King Block (Barton, Vermont)

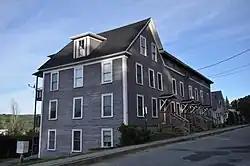

The King Block is a historic apartment house at 117 High Street, Barton, Vermont, United States. It was added to the U.S. National Register of Historic Places on July 20, 2002. Built in 1870 and expanded several times, it is a well-preserved example of tenement-style worker housing of the late 19th century.